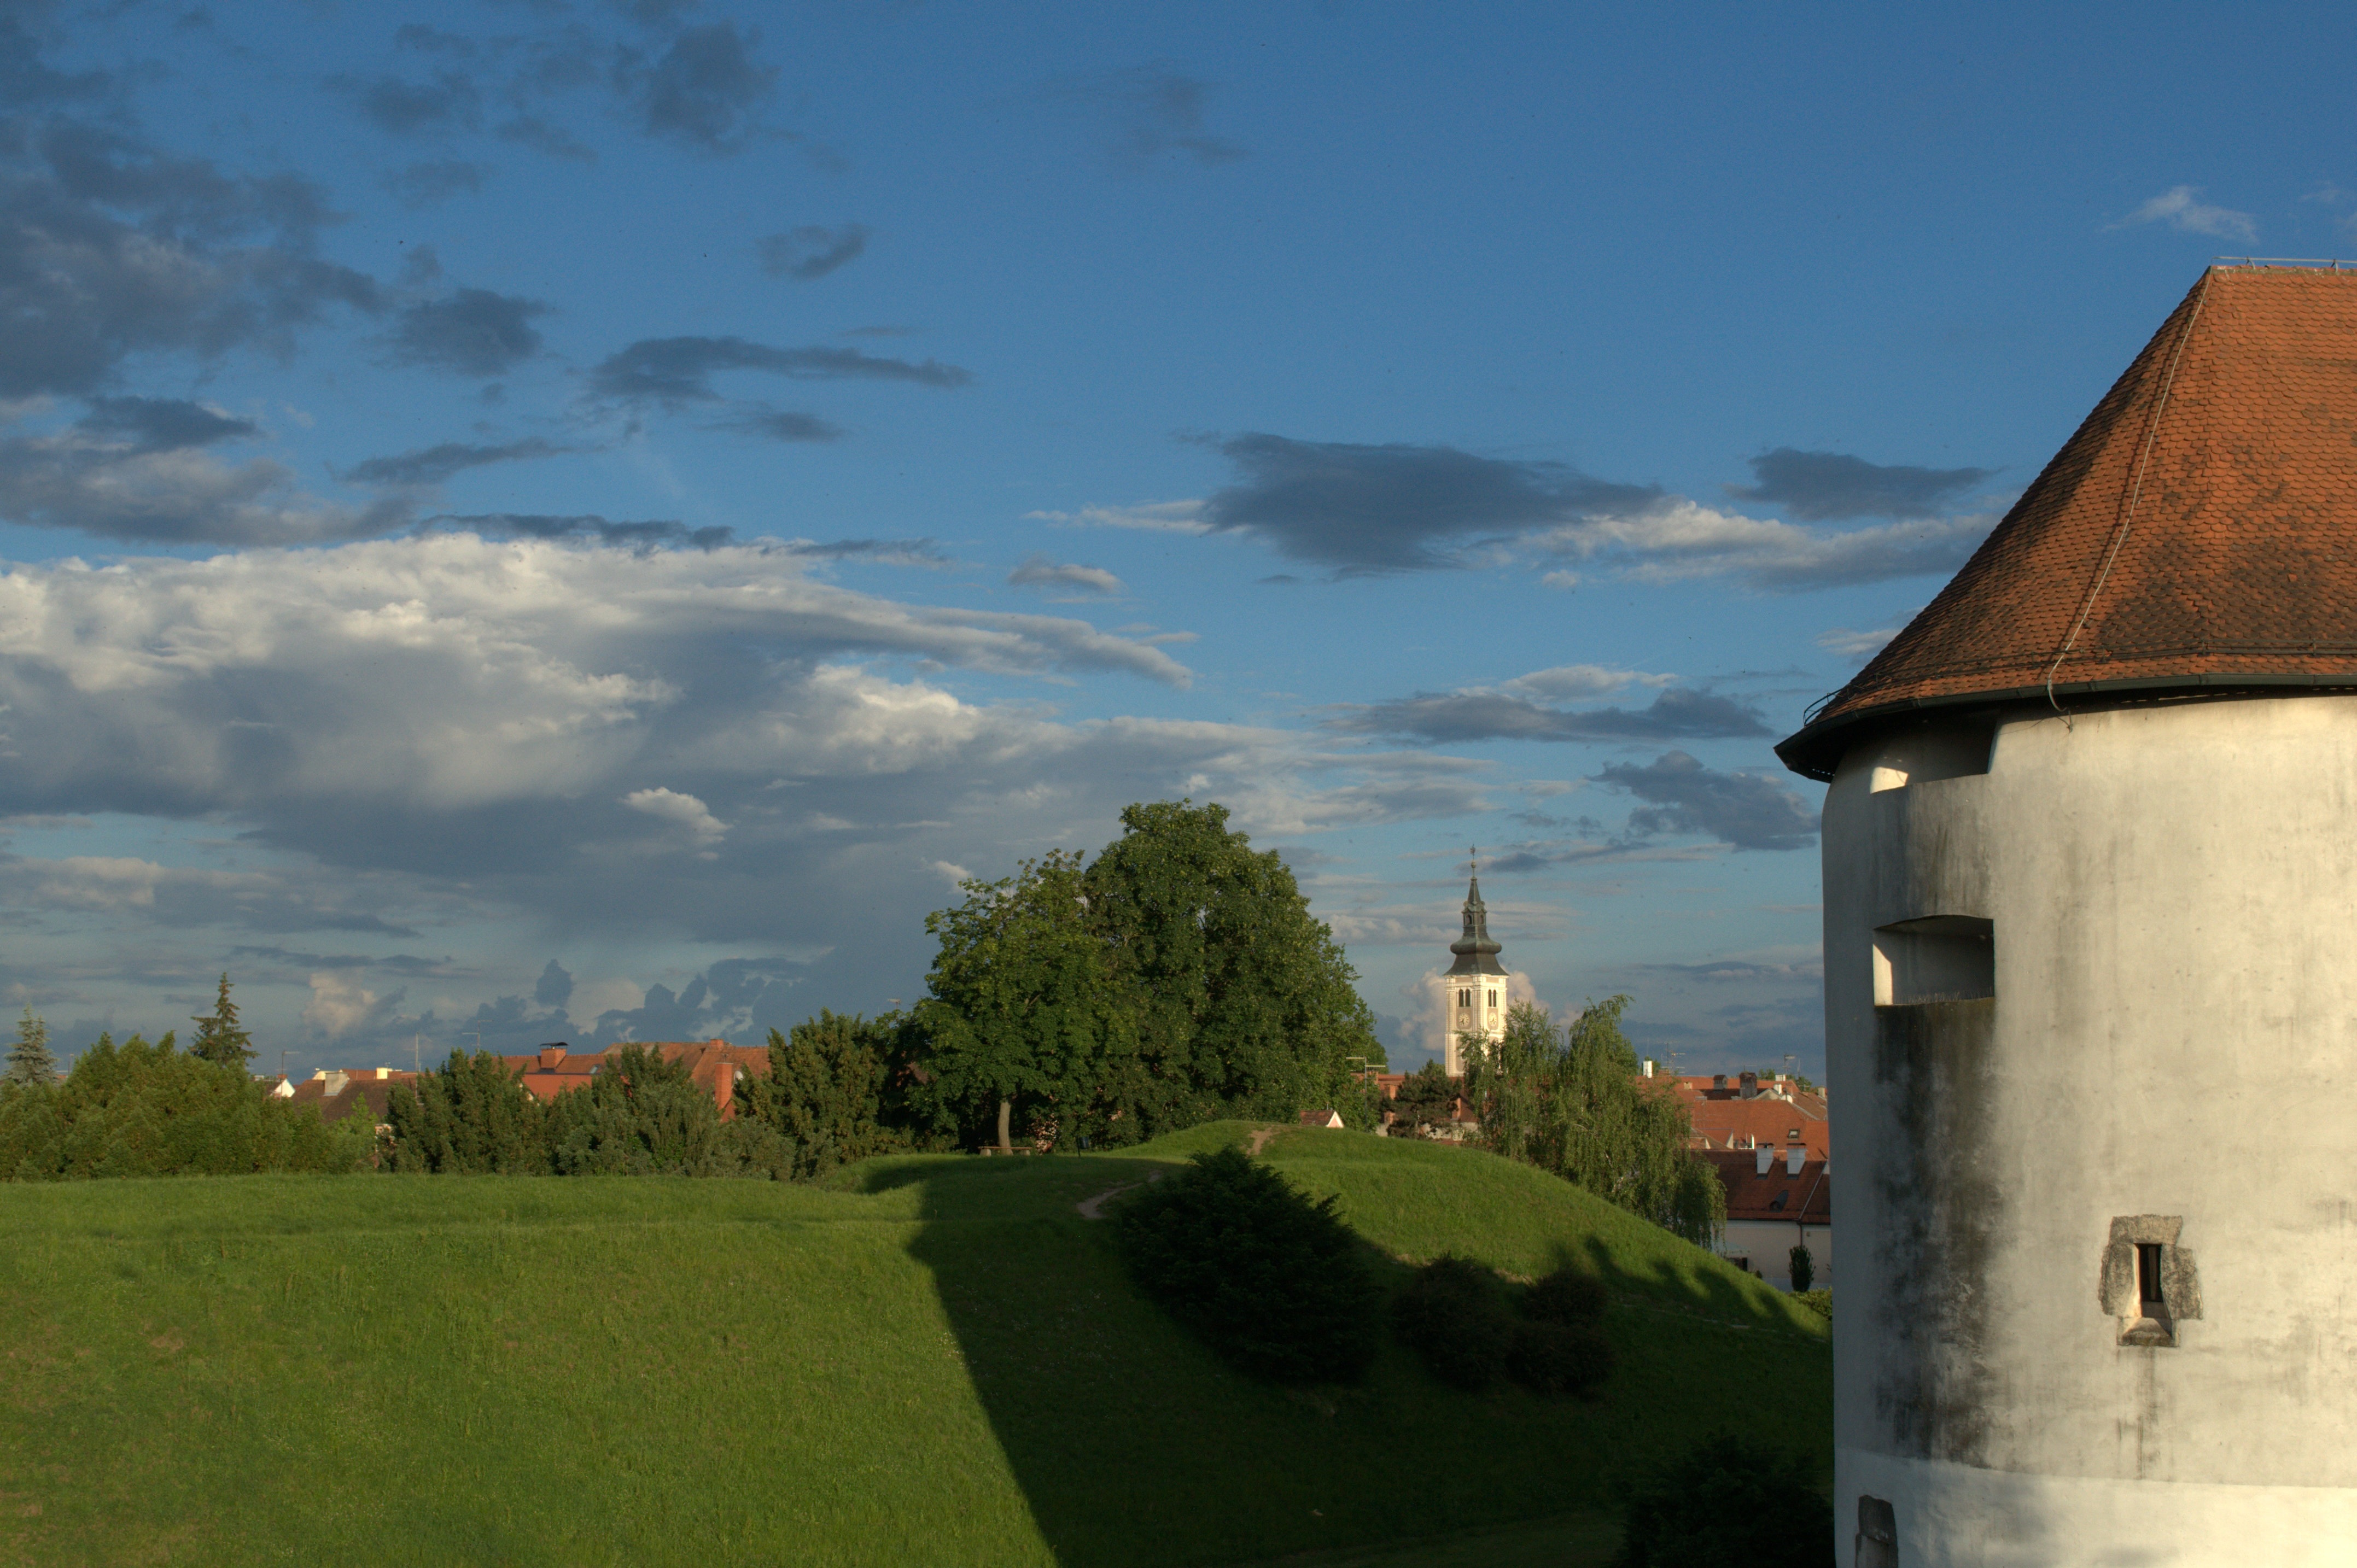
cloud, sky, farm, hill, town, building, chateau, old, monument, europe, tower, castle, landmark, fortification, tourism, old town, croatia, history, baroque, rural area, varazdin, zagorje